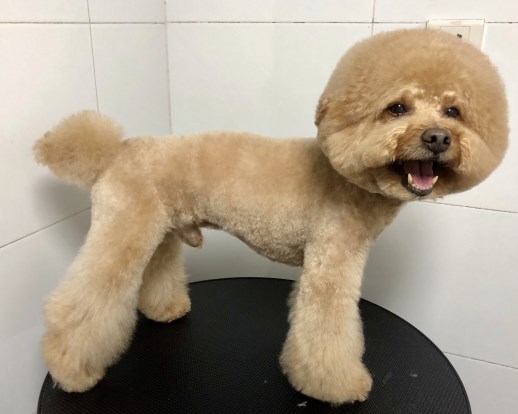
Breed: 7449-n000128-teddy